Gryazev-Shipunov GSh-30-1

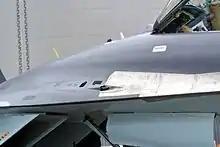
The GSh-30-1 gun mount on the Sukhoi Su-35

During the 2022 Russian invasion of Ukraine, Ukraine confirmed that Colonel Ihor Bedzay, the deputy head of the Ukrainian Navy, was killed when his Mi-14 was shot down by a Russian Su-35. This cannon was used by a Russian Su-35 to try and shoot down the Mi-14Ps, however the helicopter appeared to have evaded the cannon fire. The Russian Su-35 then fired a missile at the MI-14, destroying the helicopter.